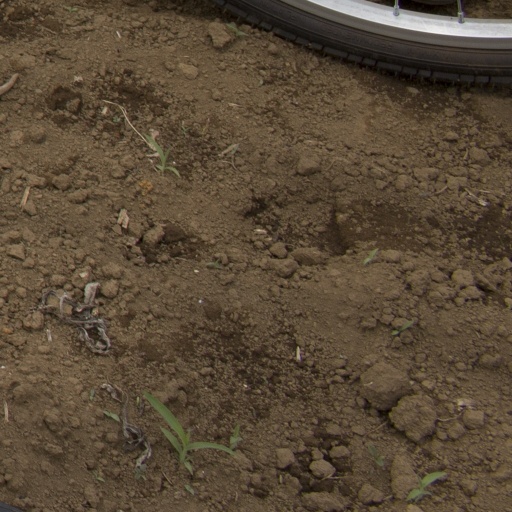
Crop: Jerusalem artichoke